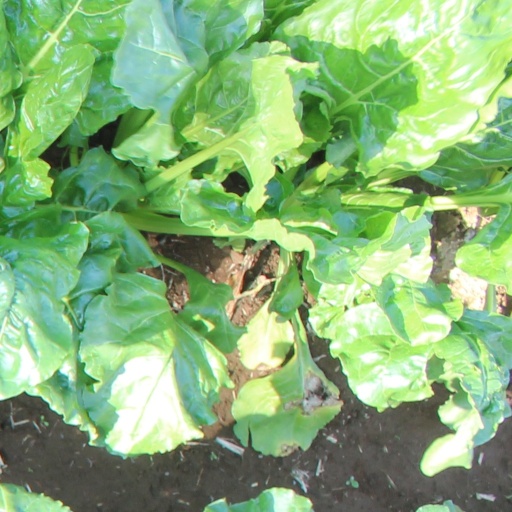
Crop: sugar beet